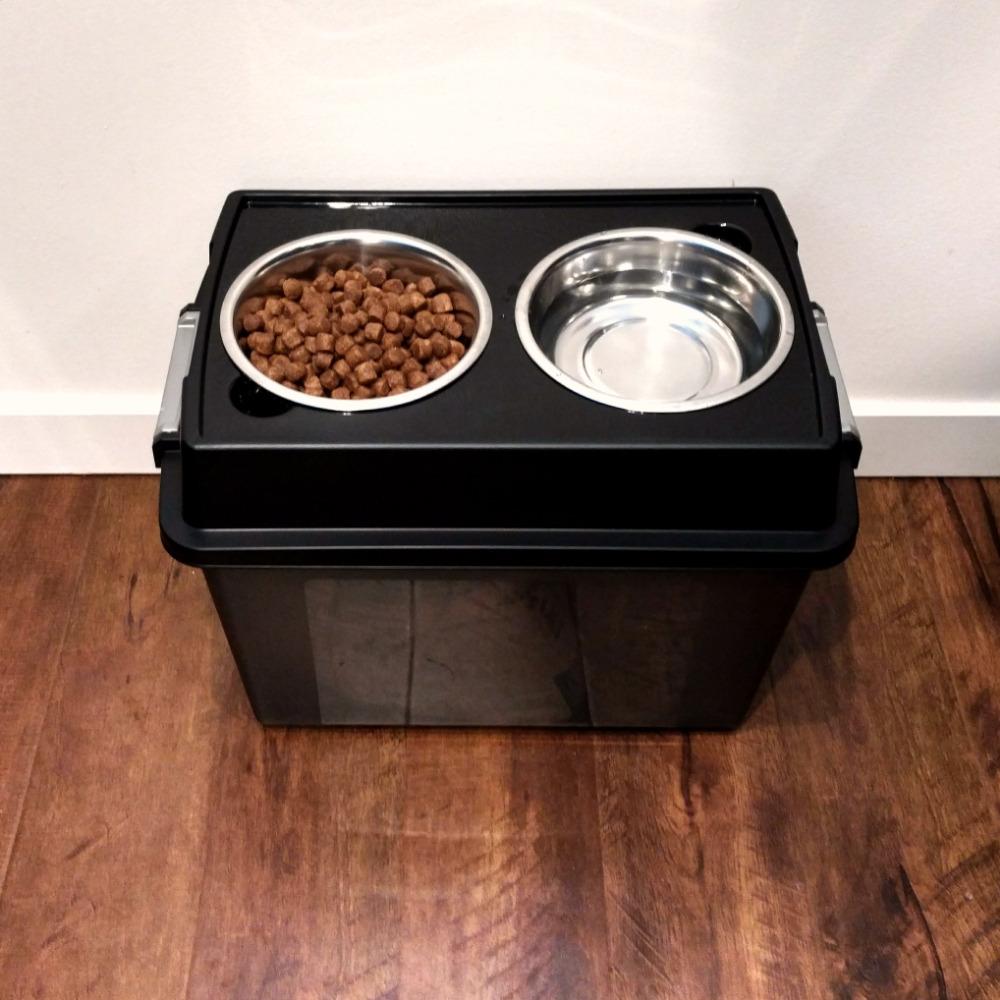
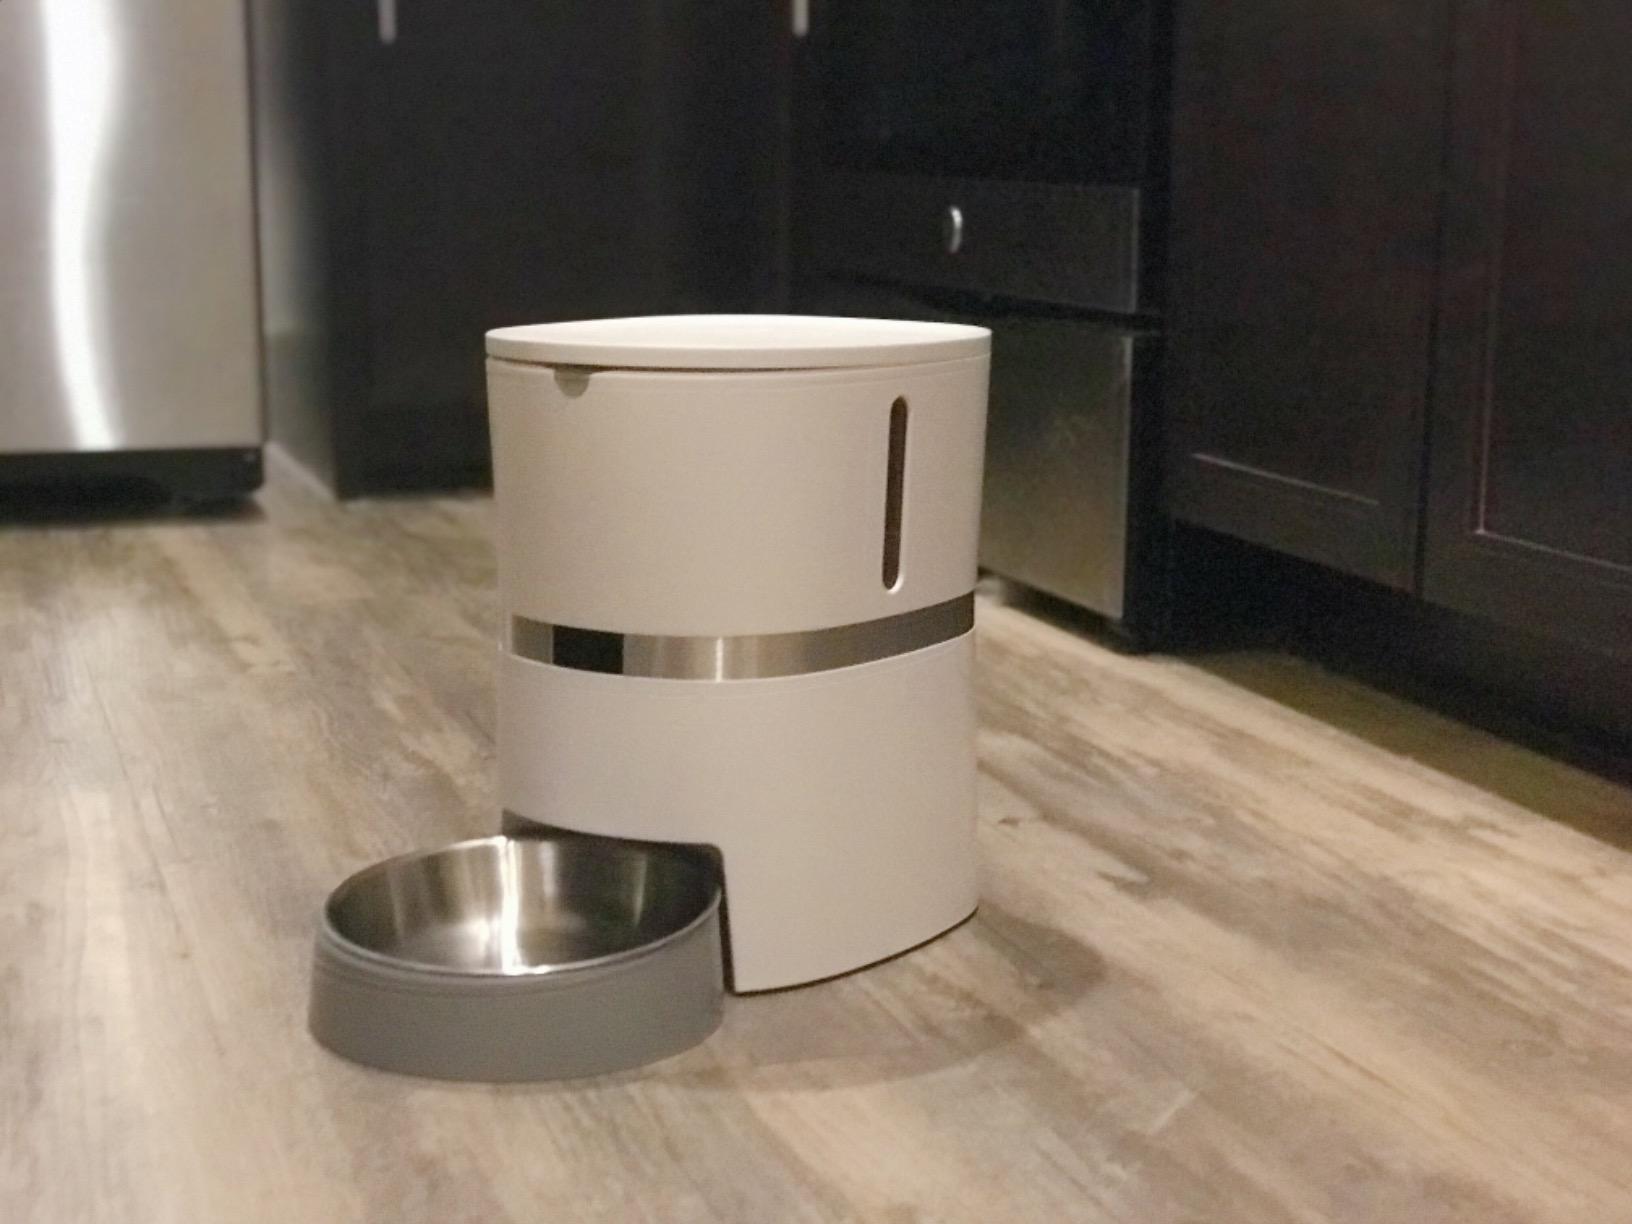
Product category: items_feeder
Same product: no